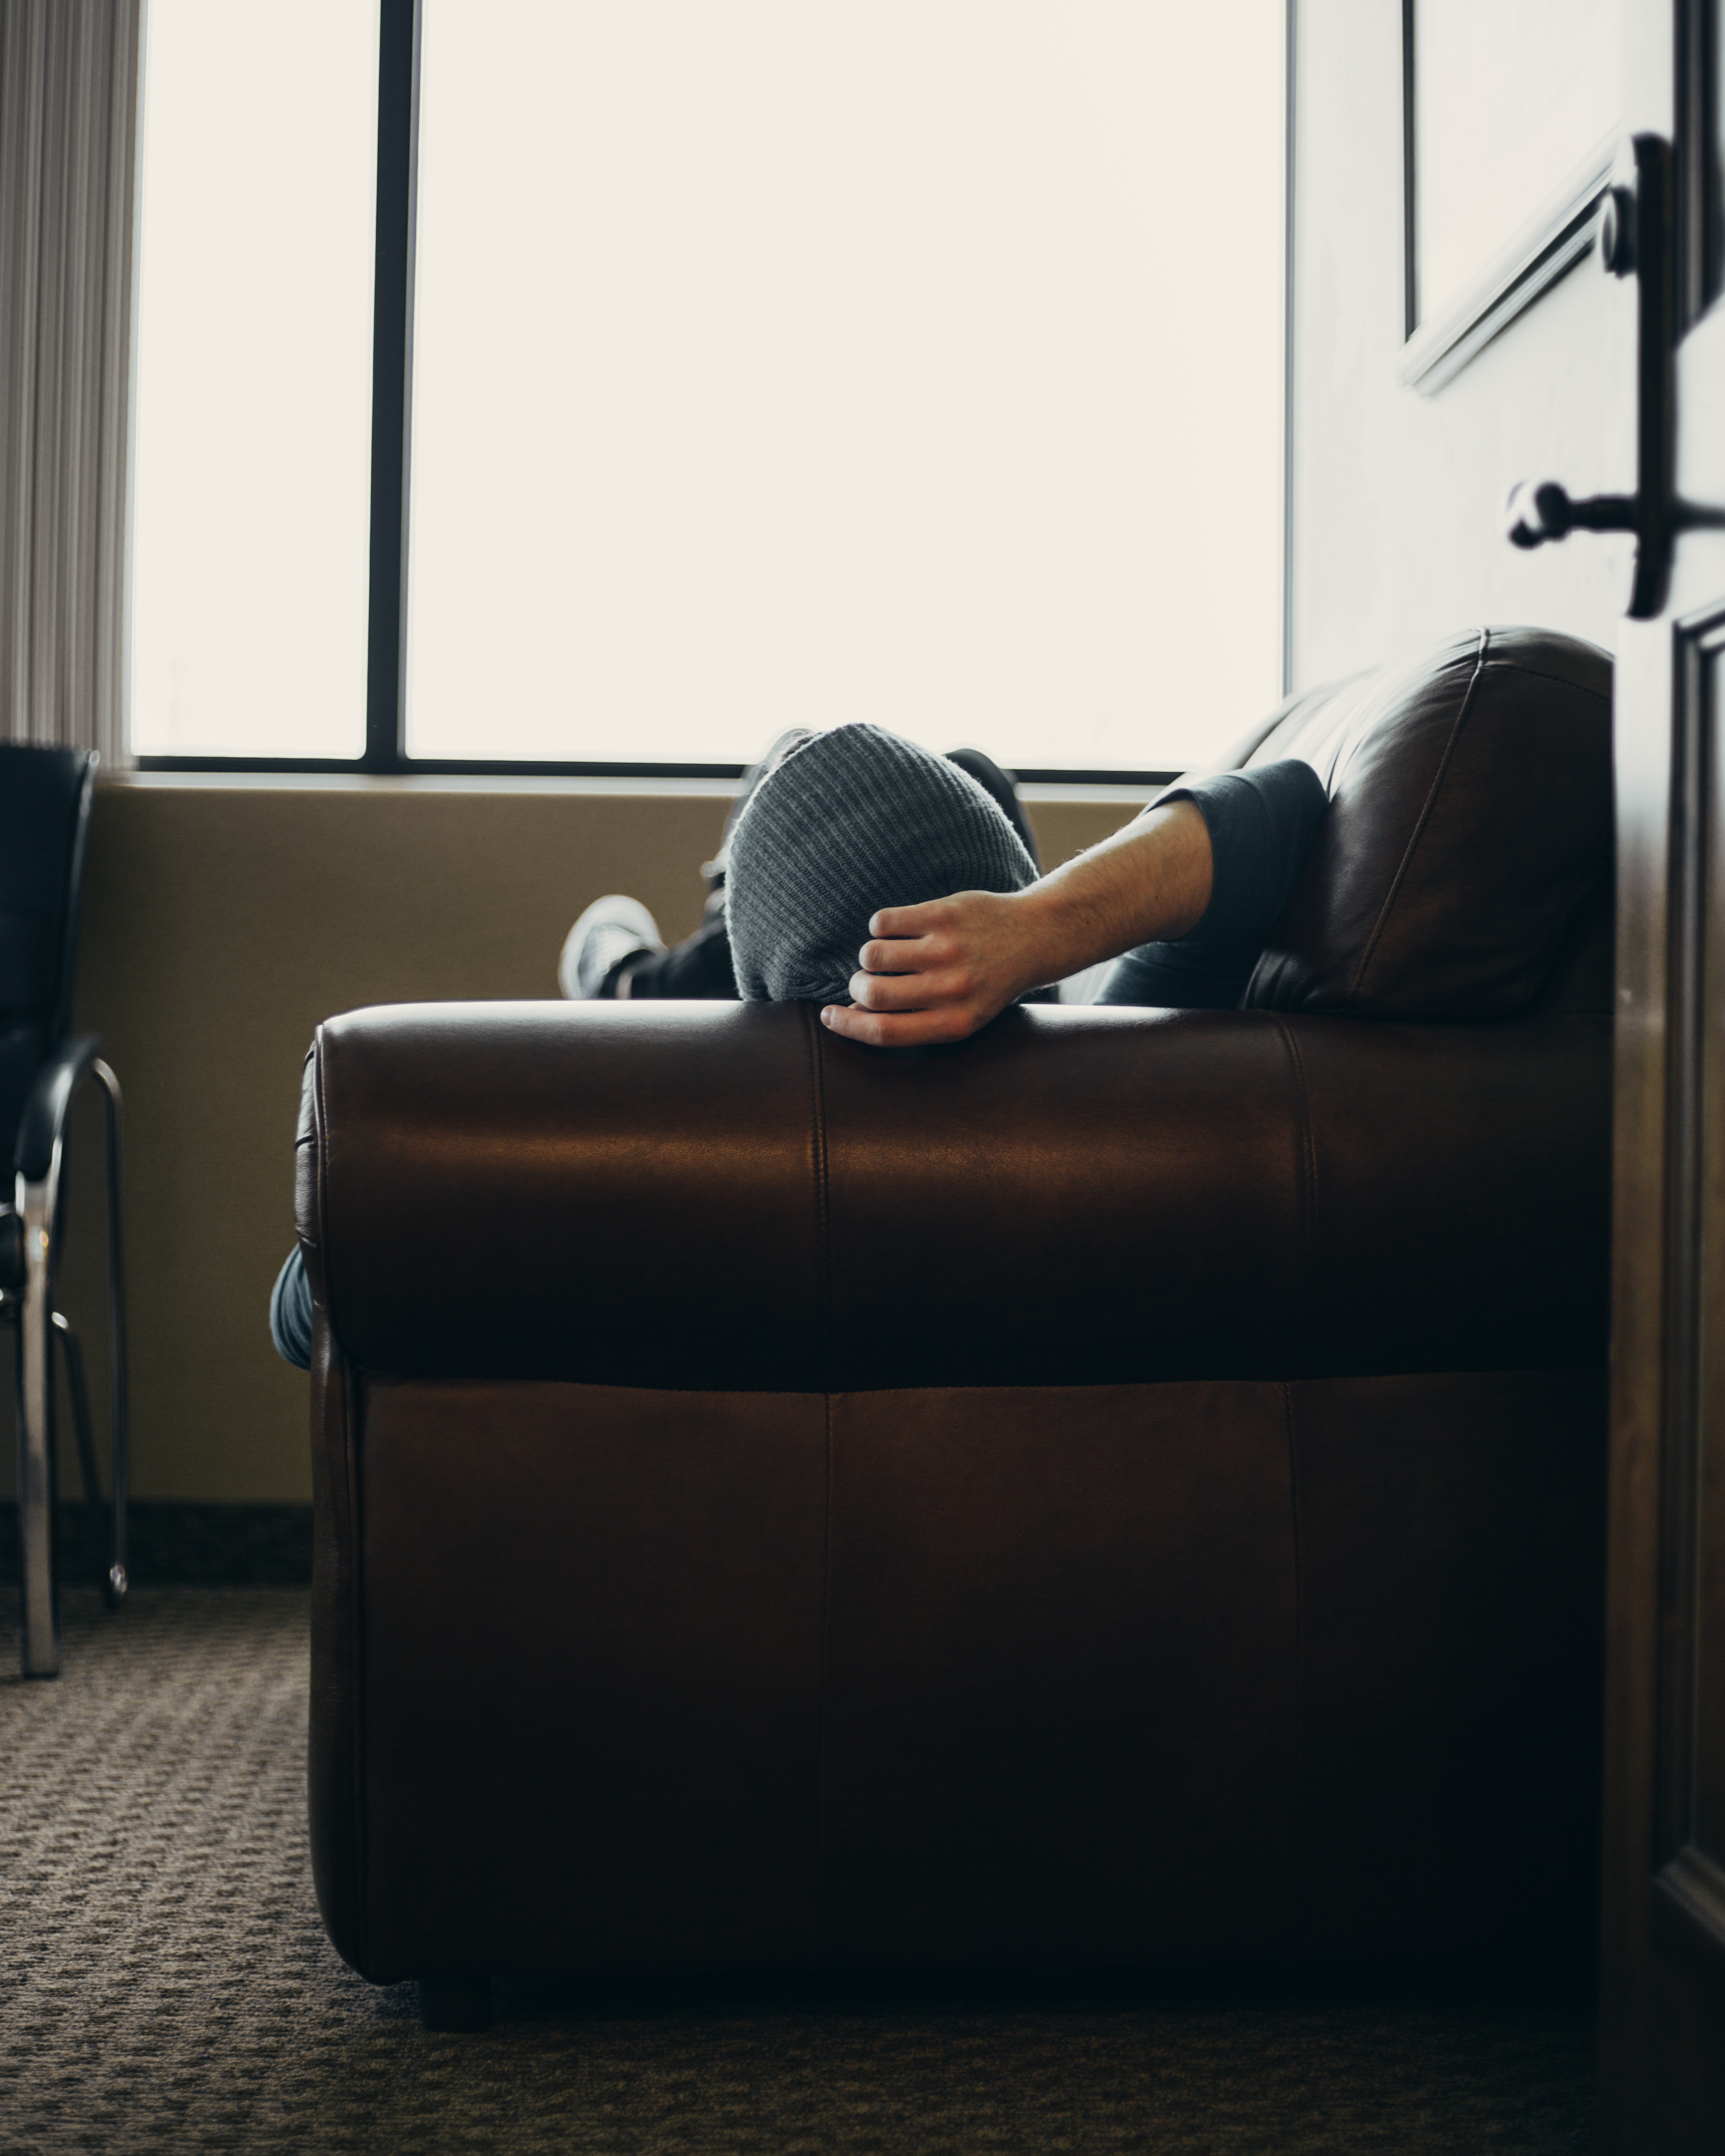
black, furniture, room, human positions, couch, interior design, chair, leg